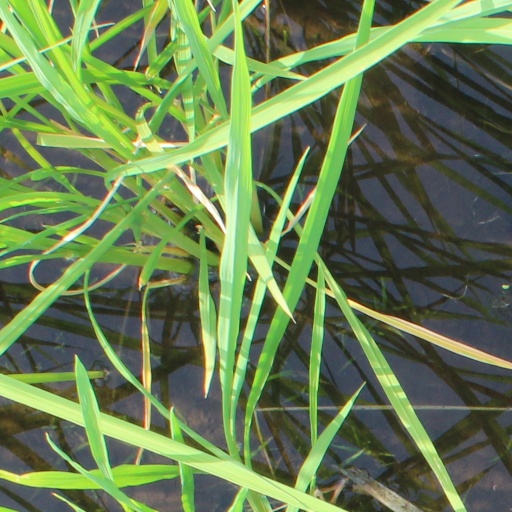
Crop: rice